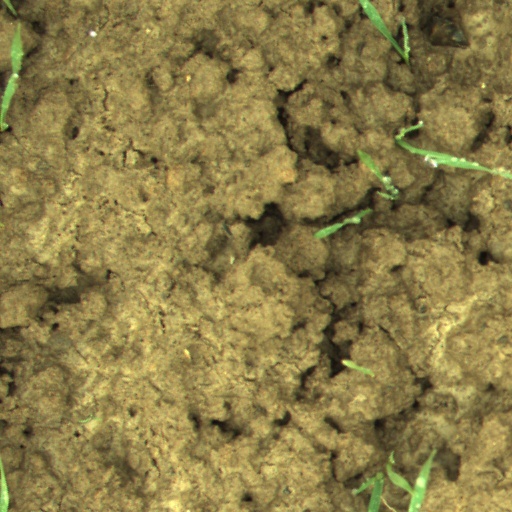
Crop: wheat